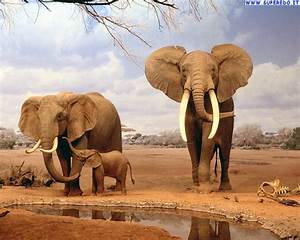
Label: elephant